Gao Qi (musician)

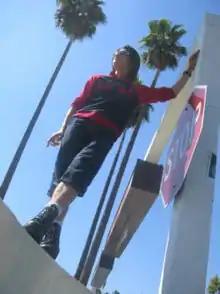
Gao Qi, in Los Angeles.

Gao Qi (高旗), the lead vocalist and songwriter of the Chinese rock band Overload, was born in a family with generations' classical music background in Beijing on February 26, 1968. His father is a tenor, and his mother is a pianist.